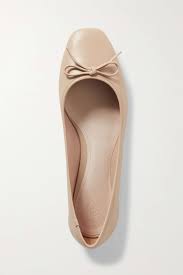
Label: Ballet Flat